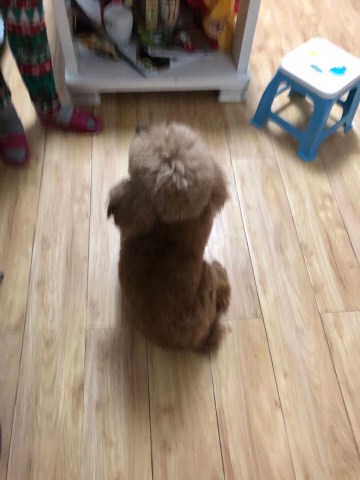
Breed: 7449-n000128-teddy